Lyngby Kongevej

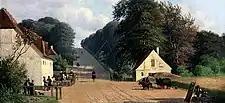
The King's Road ("Kongevejen") at Geel's Hill, Holte. Painting by Andreas Juuel

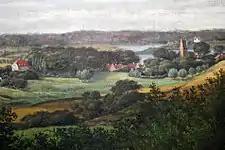
Kongevejen at Lyngby in about 1820. The building to the leeft is "Det Hvide Palæ" (The White House) which still exist todayJuuel

The road was created in 1584 to provide an easy link between Copenhagen and Frederick's new Frederiksborg Castle, and it was later extended to reach Fredensborg and Helsingør. It began at Vibenhus and followed a straight line to Hillerød, through the marshy areas at present day Holte and the extensive royal forests south of Hillerød including Store Dyrehave which was enclosed with stone walls in 1619–28.